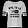
Label: T - shirt / top